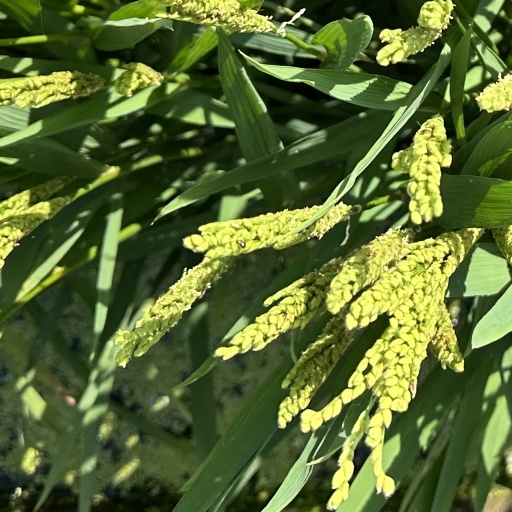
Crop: rice